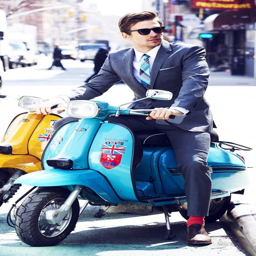
ethnicity take their fashion seriously !